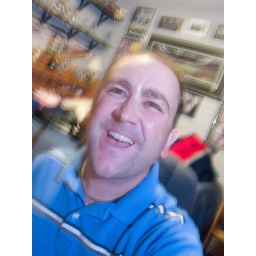
Me spinning around in my desk chair